Relish

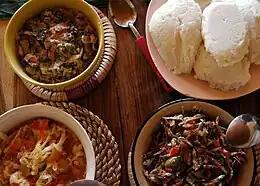
Three types of relishes are used here to accompany nshima (in the top right), a cornmeal product in African cuisine.

A relish (a pickle-based condiment) is a cooked and pickled culinary dish made of chopped vegetables, fruits or herbs, typically used as a condiment to enhance a staple. Examples are chutneys and the North American relish, a pickled cucumber jam eaten with hot dogs. In North America, the word "relish" is frequently used to describe a single variety of finely chopped pickled cucumber relish, such as pickle, dill and sweet relishes.